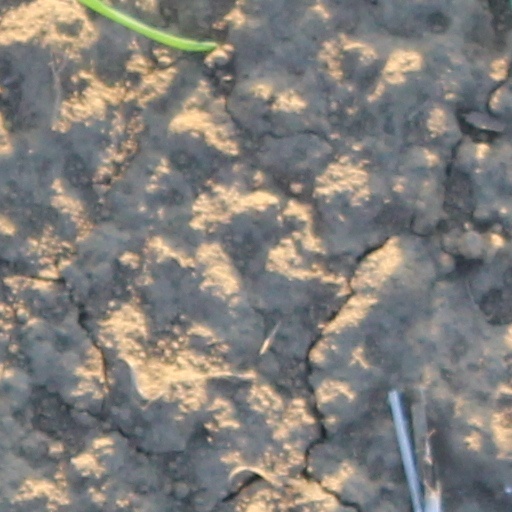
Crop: wheat